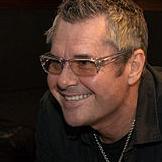
Age: 52